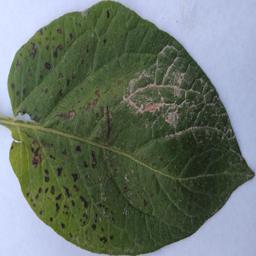
Etiqueta: Tizon_Temprano